Answer in natural language. Is metal-framed black chair (marked A) behind metal-framed black chair (marked B)? Choose between the following options: yes or no
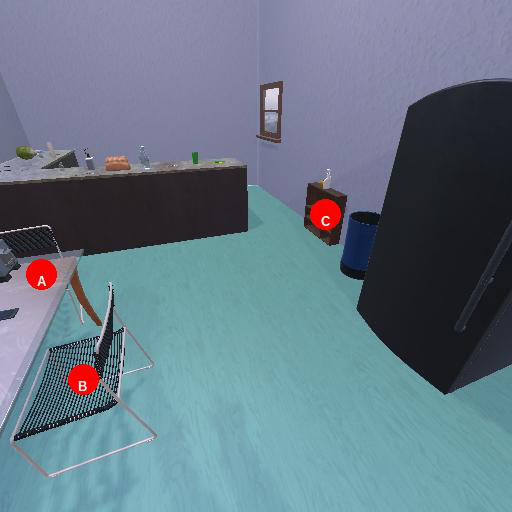
<answer>yes</answer>